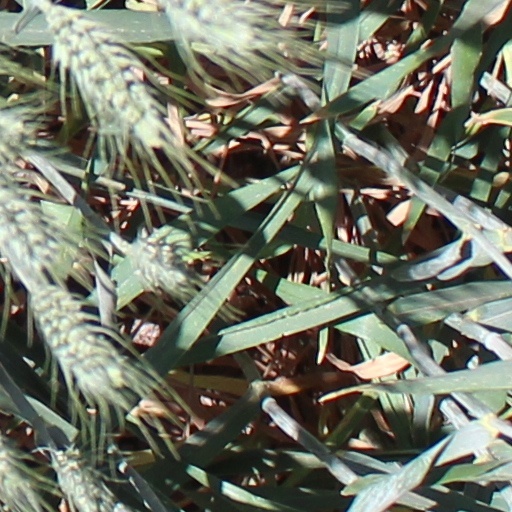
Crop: wheat